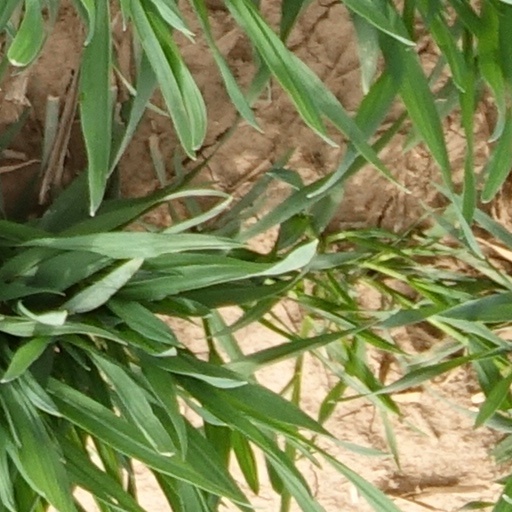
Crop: wheat